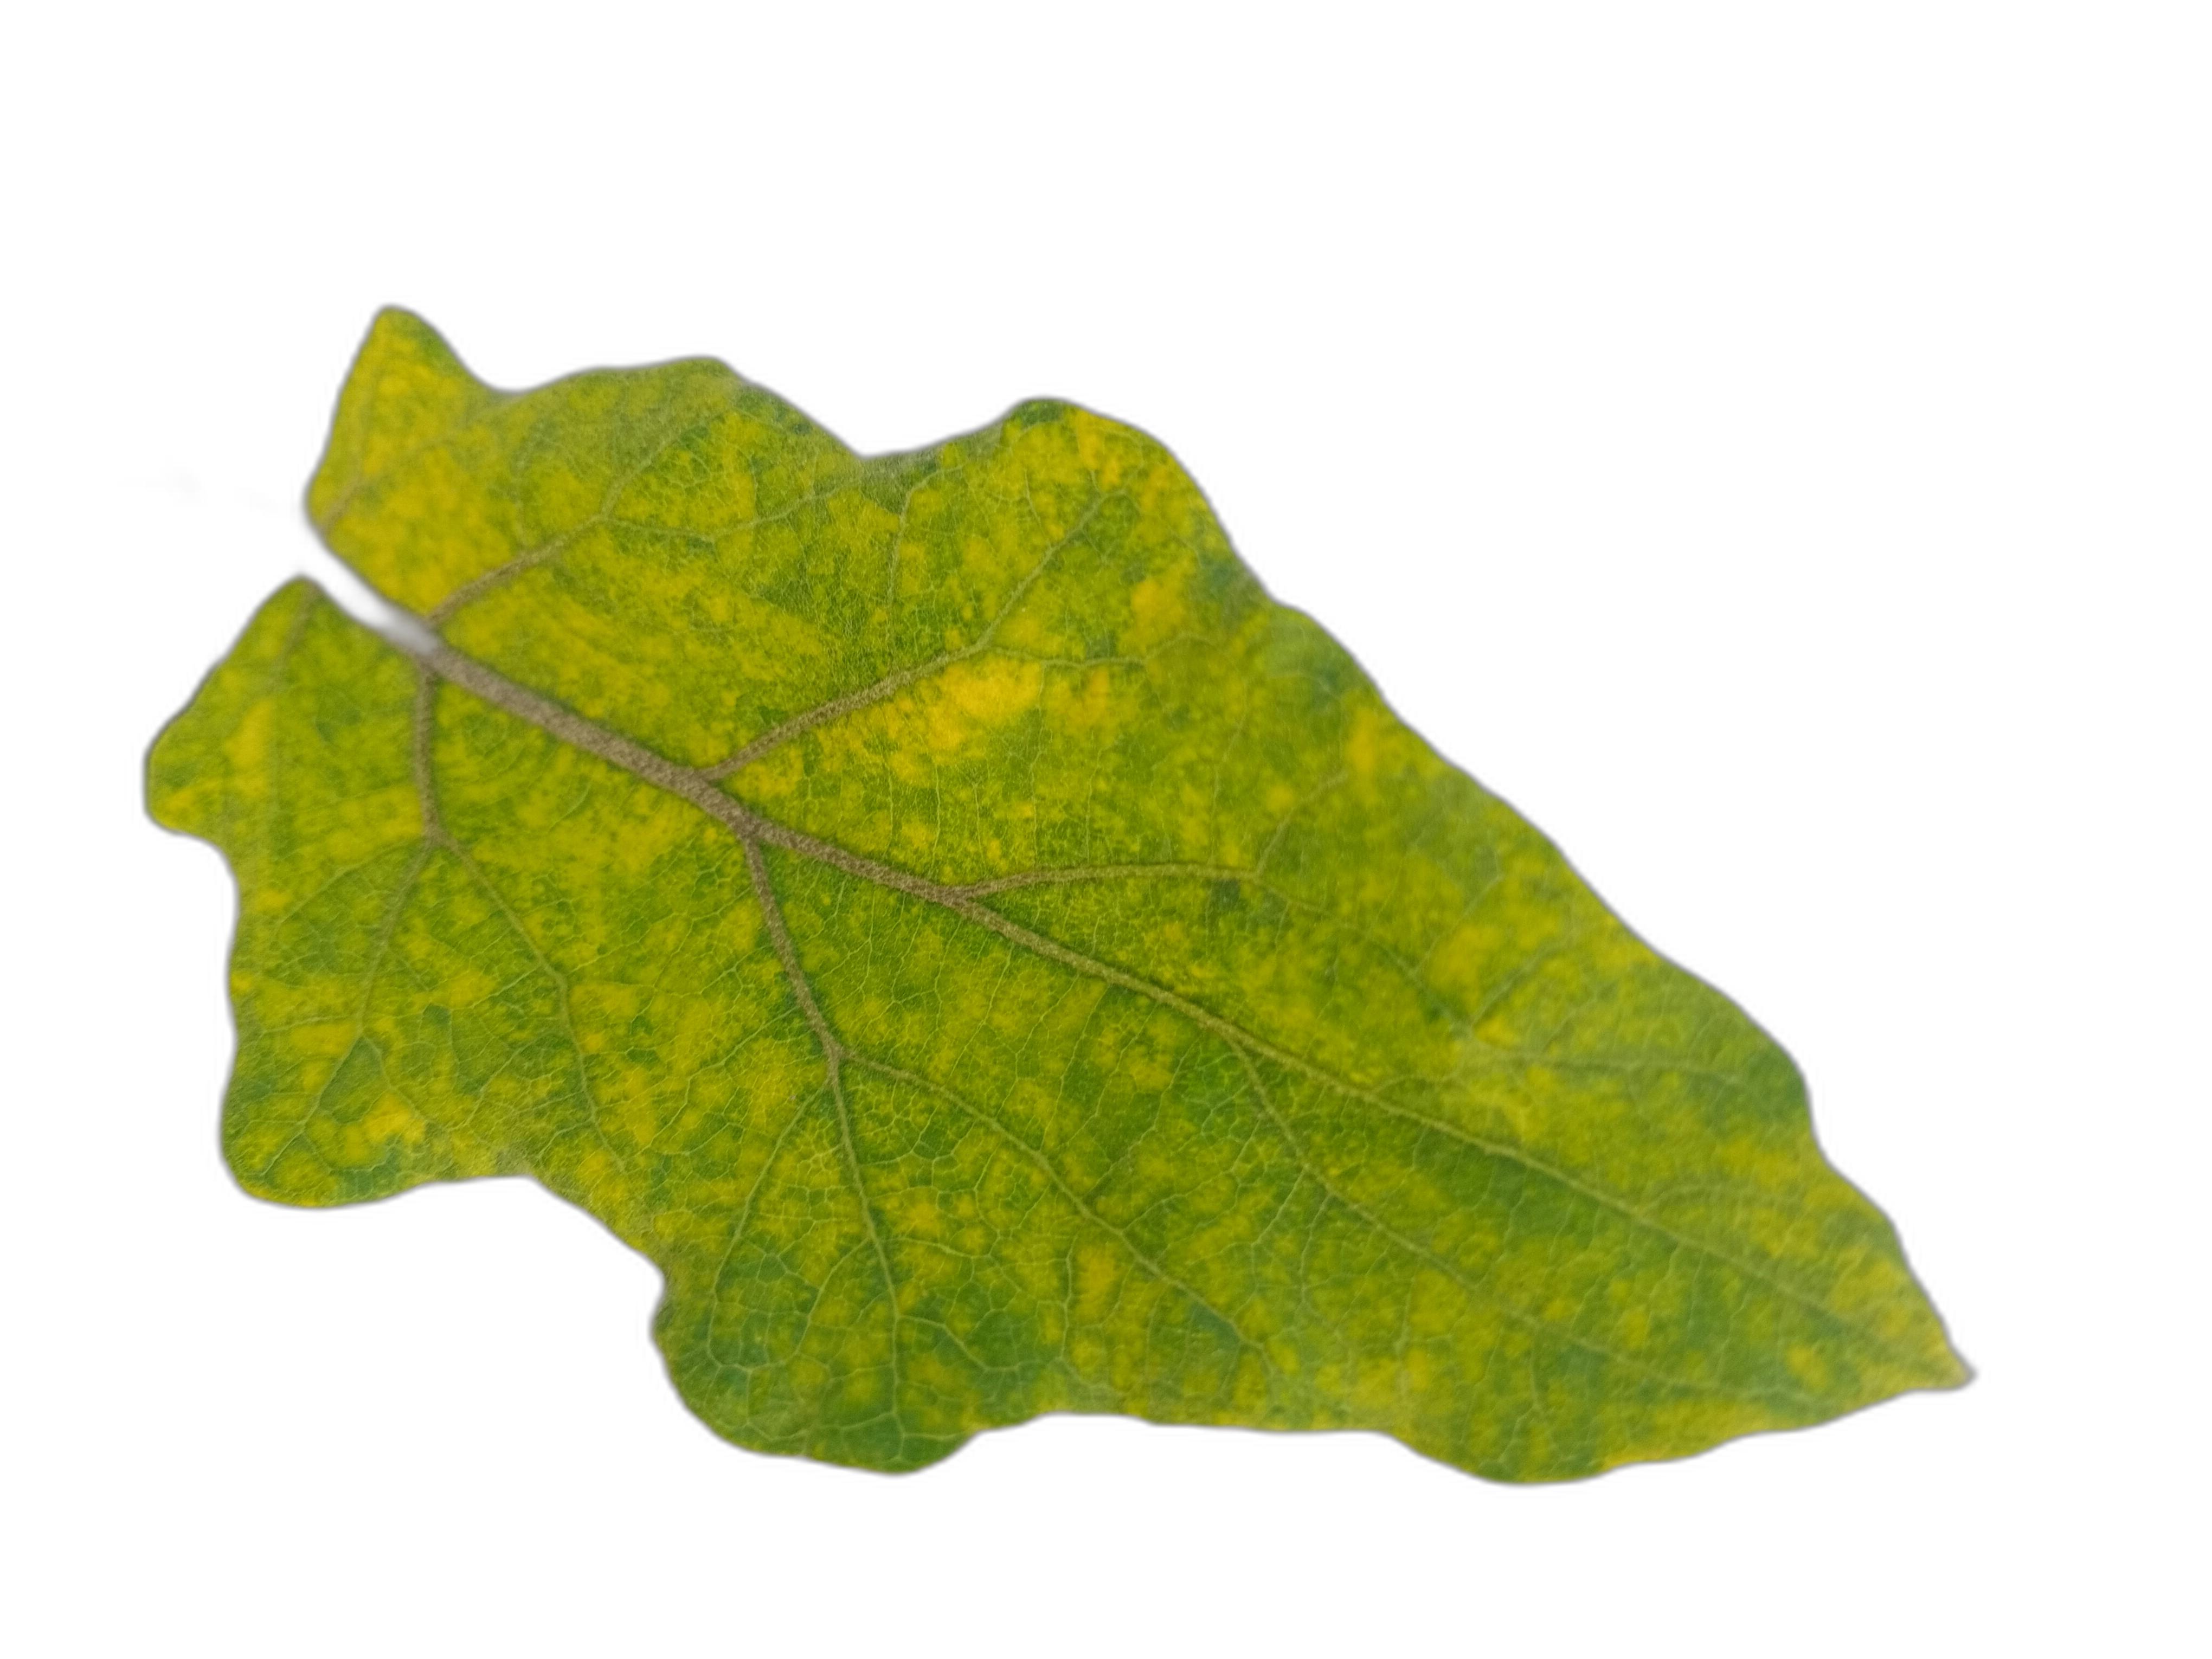
Label: Mosaic Virus Disease